Wasaplatz

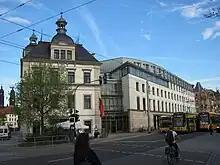
Hotel Königshof, Wasaplatz

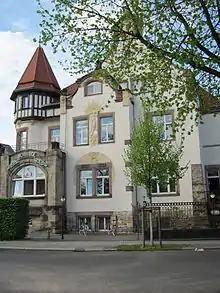
Villa Wasa

The Wasaplatz is a square in Dresden, Germany, a transportation hub outside of the city centre. The area around the square is named after the Swedish-Polish royal Vasa family, and it is the district centre of Dresden-Strehlen. It contains the Hotel Königshof, built in 1888–89, and the Villa Wasa, built in 1903.